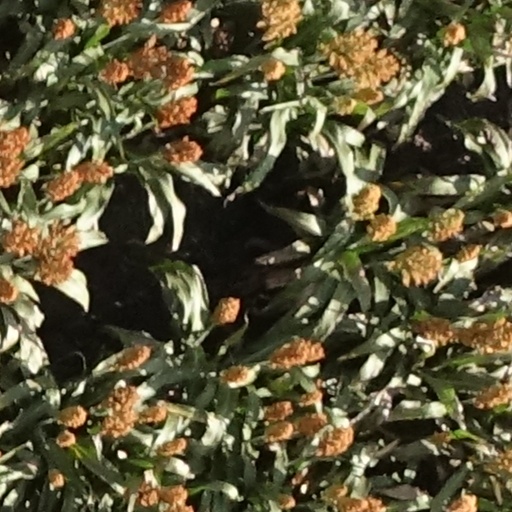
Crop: sorghum